McHale (farm machinery)

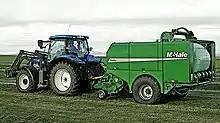
A McHale baler

McHale is an Irish firm manufacturing a range of farm machinery. It was founded in the mid 1980s by Padraic and Martin McHale. McHale is located in the west of Ireland in the town of Ballinrobe, which is approximately 40 km North of Galway City.